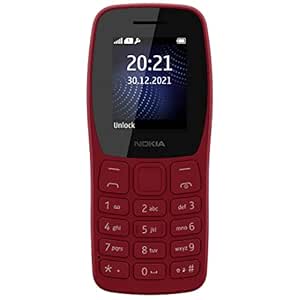
Nokia 105 Plus Single SIM
Category: Electronics
Price: 1324 (list price: 1699)
Rating: 4.0 (1,28,311 ratings)
About this product: All-new redesigned Nokia mobile which is familiar and easy to use|Island style keypad phone with white key lettering|High quality 1.77” screen|Pre-loaded games including the classic keypad mobile phone game - Snake|Enjoy all-new wireless FM radio|Listen to music on the MP3 Player and save your favourite songs on the built in memory card slot|Save 2,000 contacts and up to 500 SMS on your Nokia 105 Plus mobile phone